Conrad O'Brien-ffrench

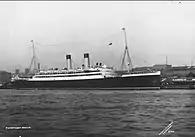
SS "Empress of Britain" at Liverpool, 1905.

When he was 16, Conrad's life took an abrupt turn when Rollo died in an accident playing football. Conrad left school at this time to study farming in the Evesham Valley, and while there he met a Justice of the Peace from Buffalo Lake Ranch in Saskatchewan, who told him of life on the wild frontier and of the Royal North-West Mounted Police. In April 1910, at age 17, he sailed on the "Empress of Britain" for Quebec and continued west to join the Royal North-West Mounted Police in Saskatchewan.